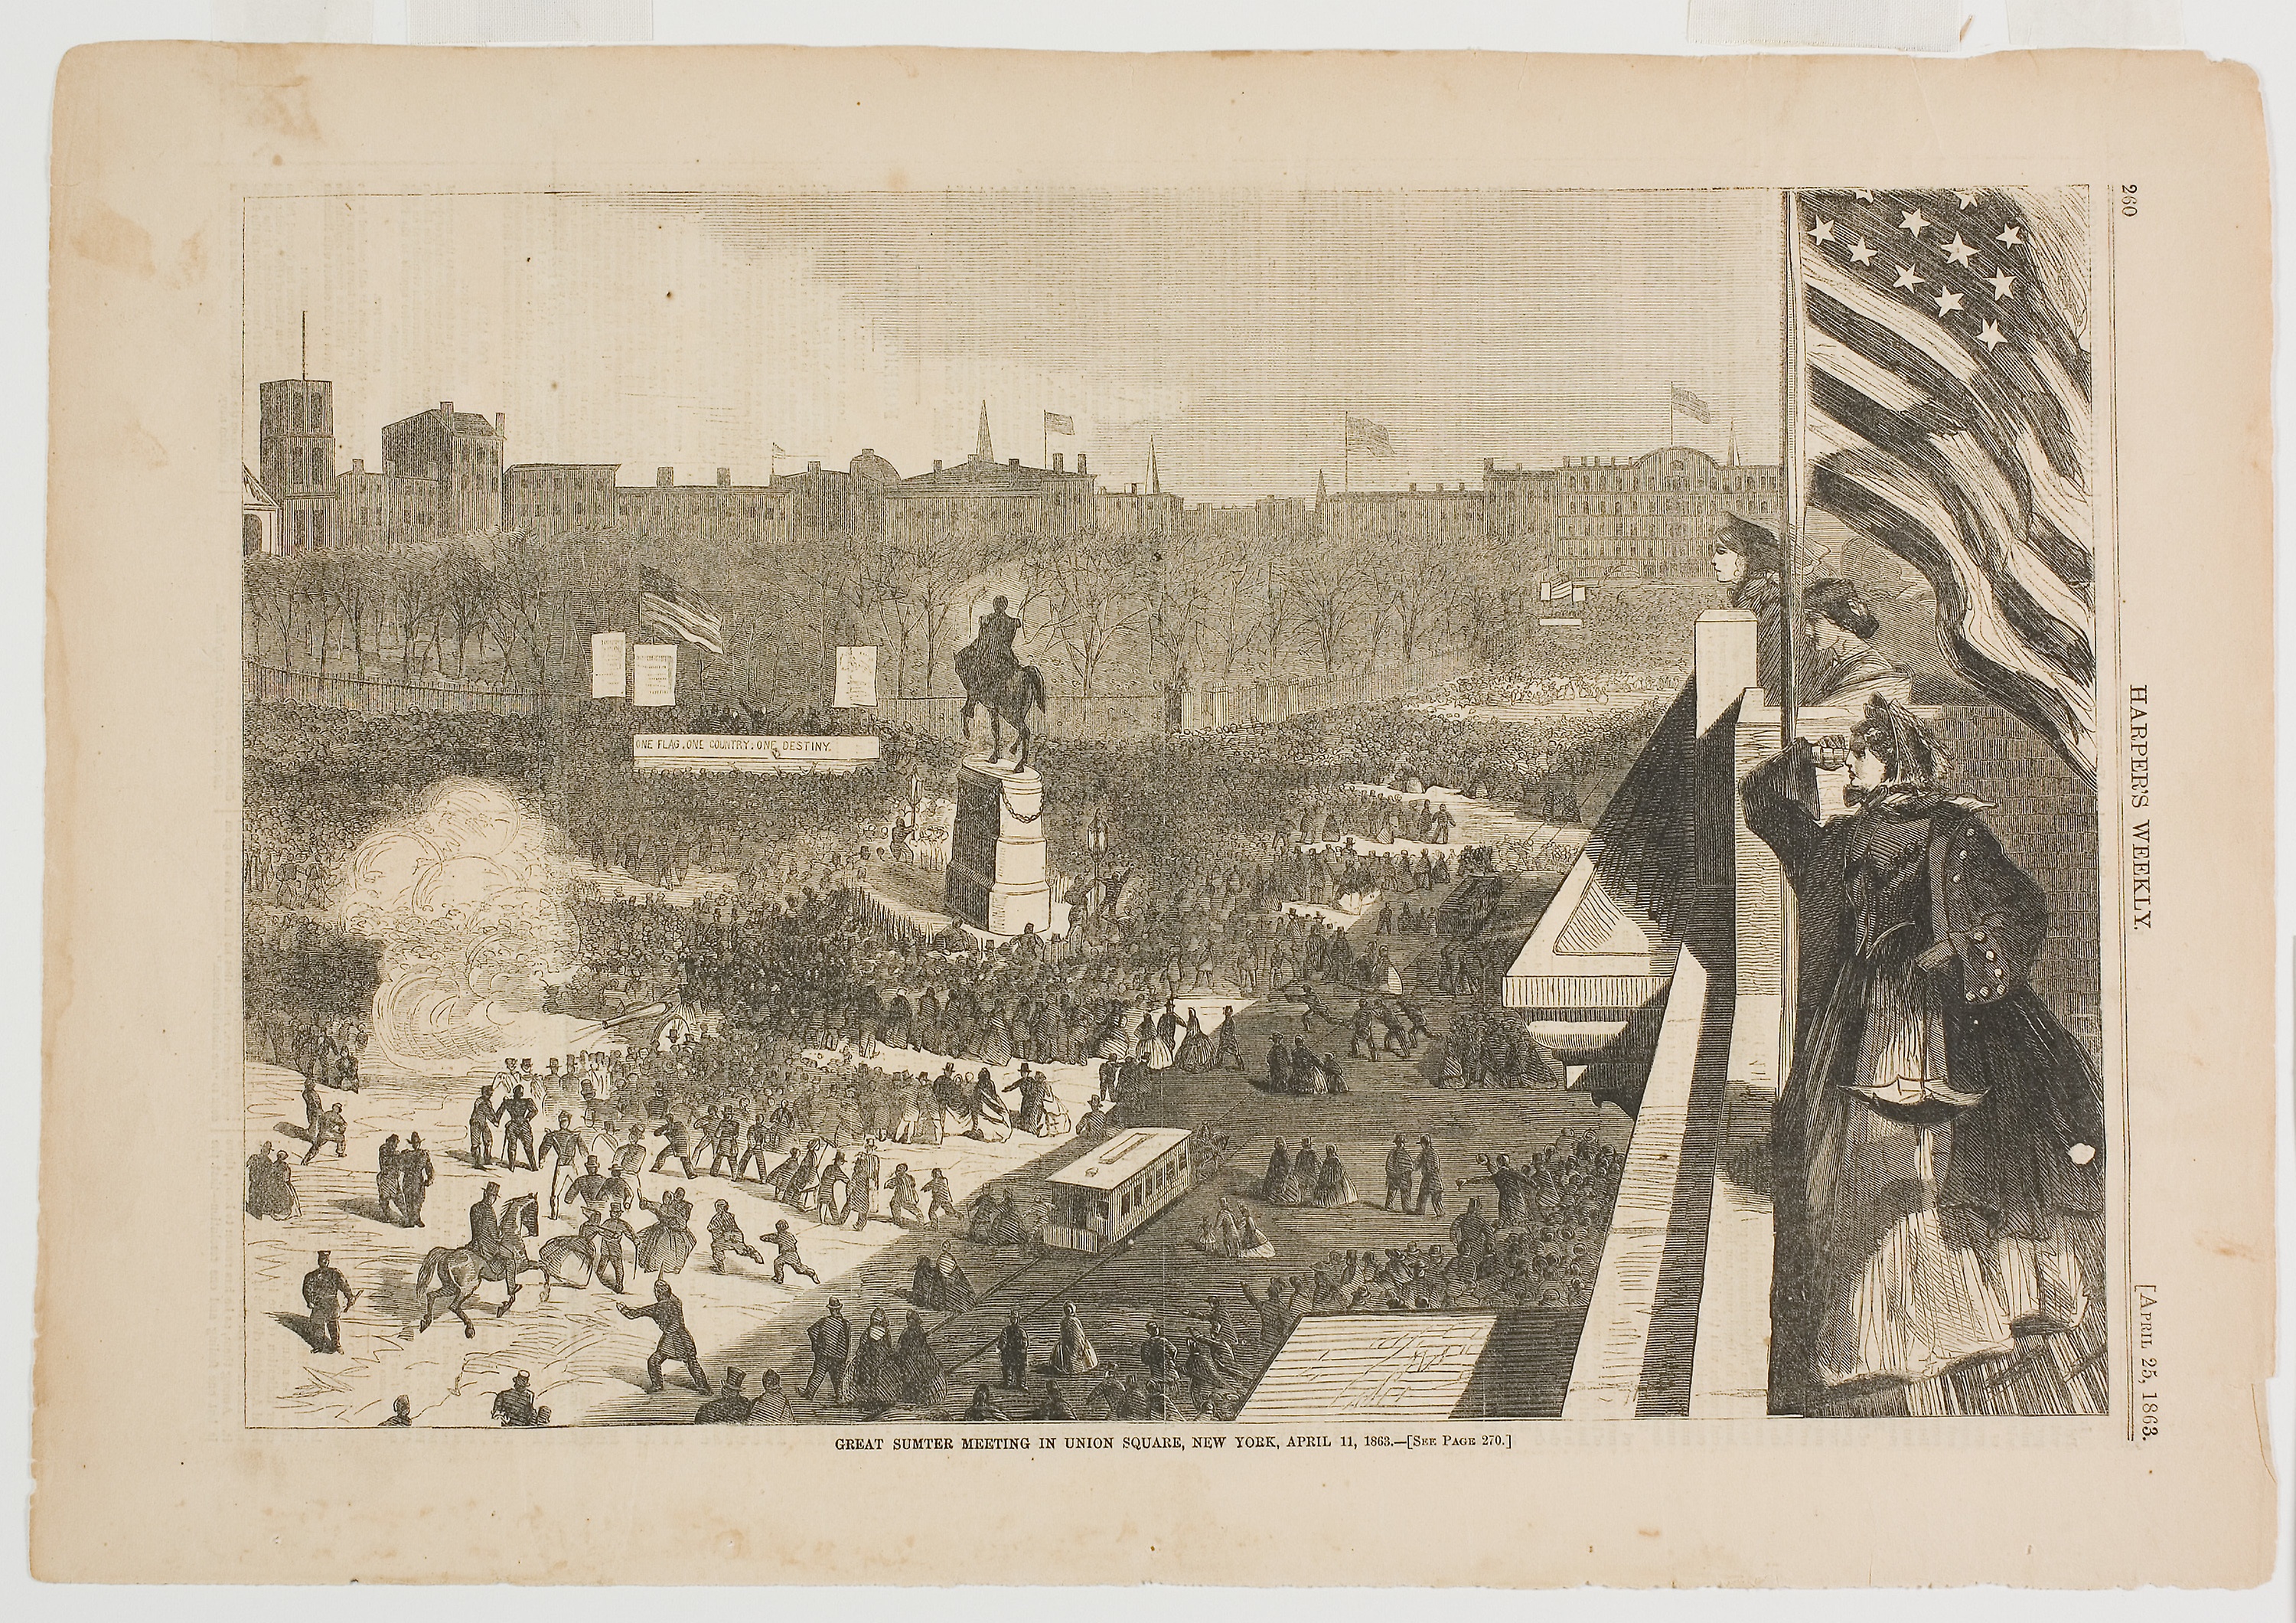
history, picture frame, ancient history, art, stock photography